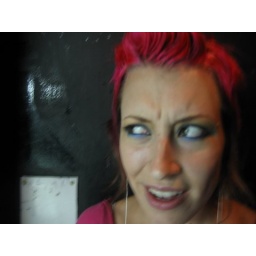
portrait of stefy in mid-shit-talking, girls bathroom